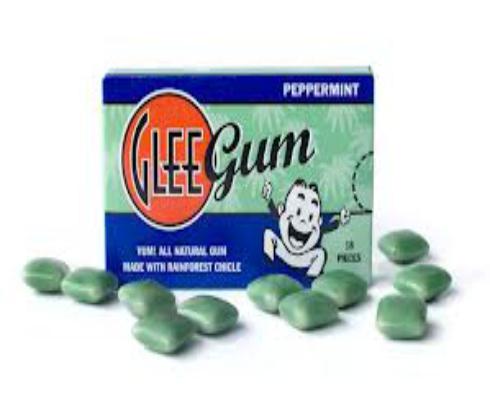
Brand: Glee Gum
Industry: Food